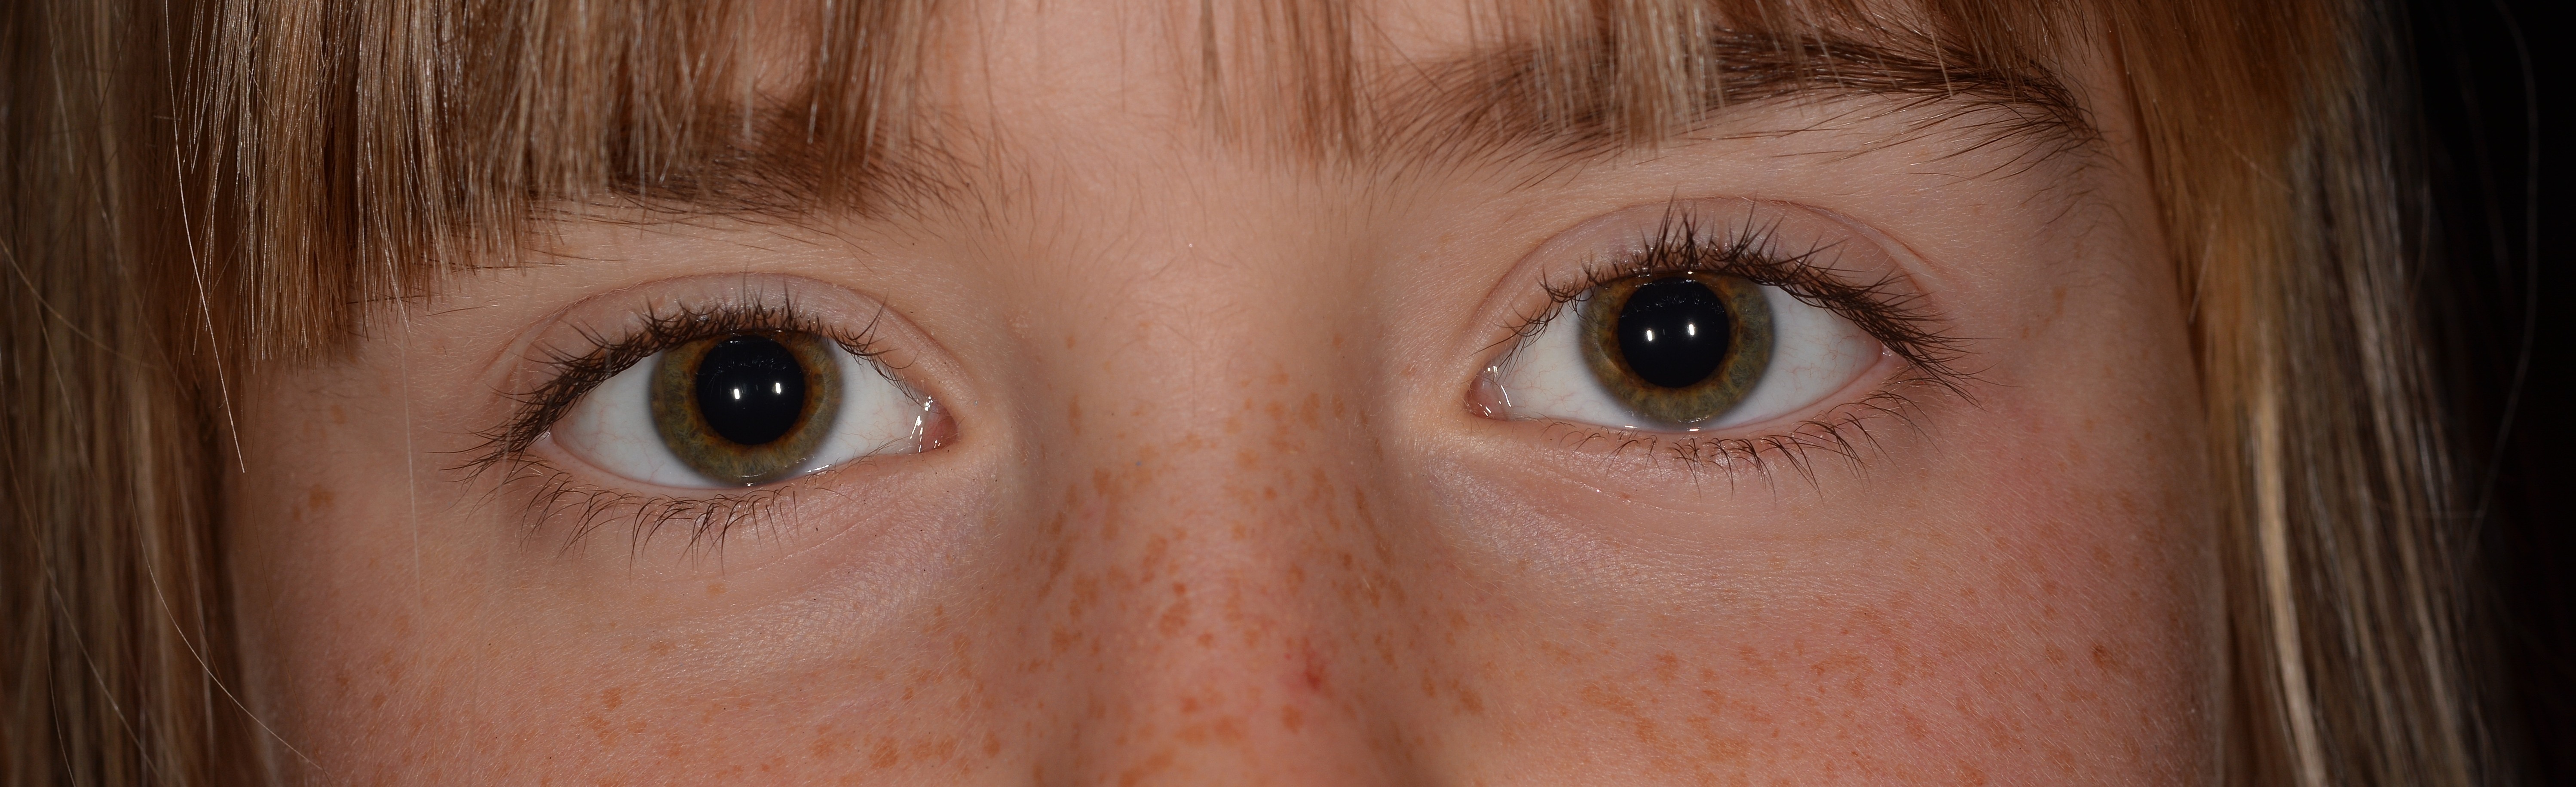
girl, child, close, lip, eyebrow, mouth, eyelash, close up, human body, face, nose, eyes, cheek, eye, head, skin, organ, forehead, brown hair, vision care, eyelash extensions